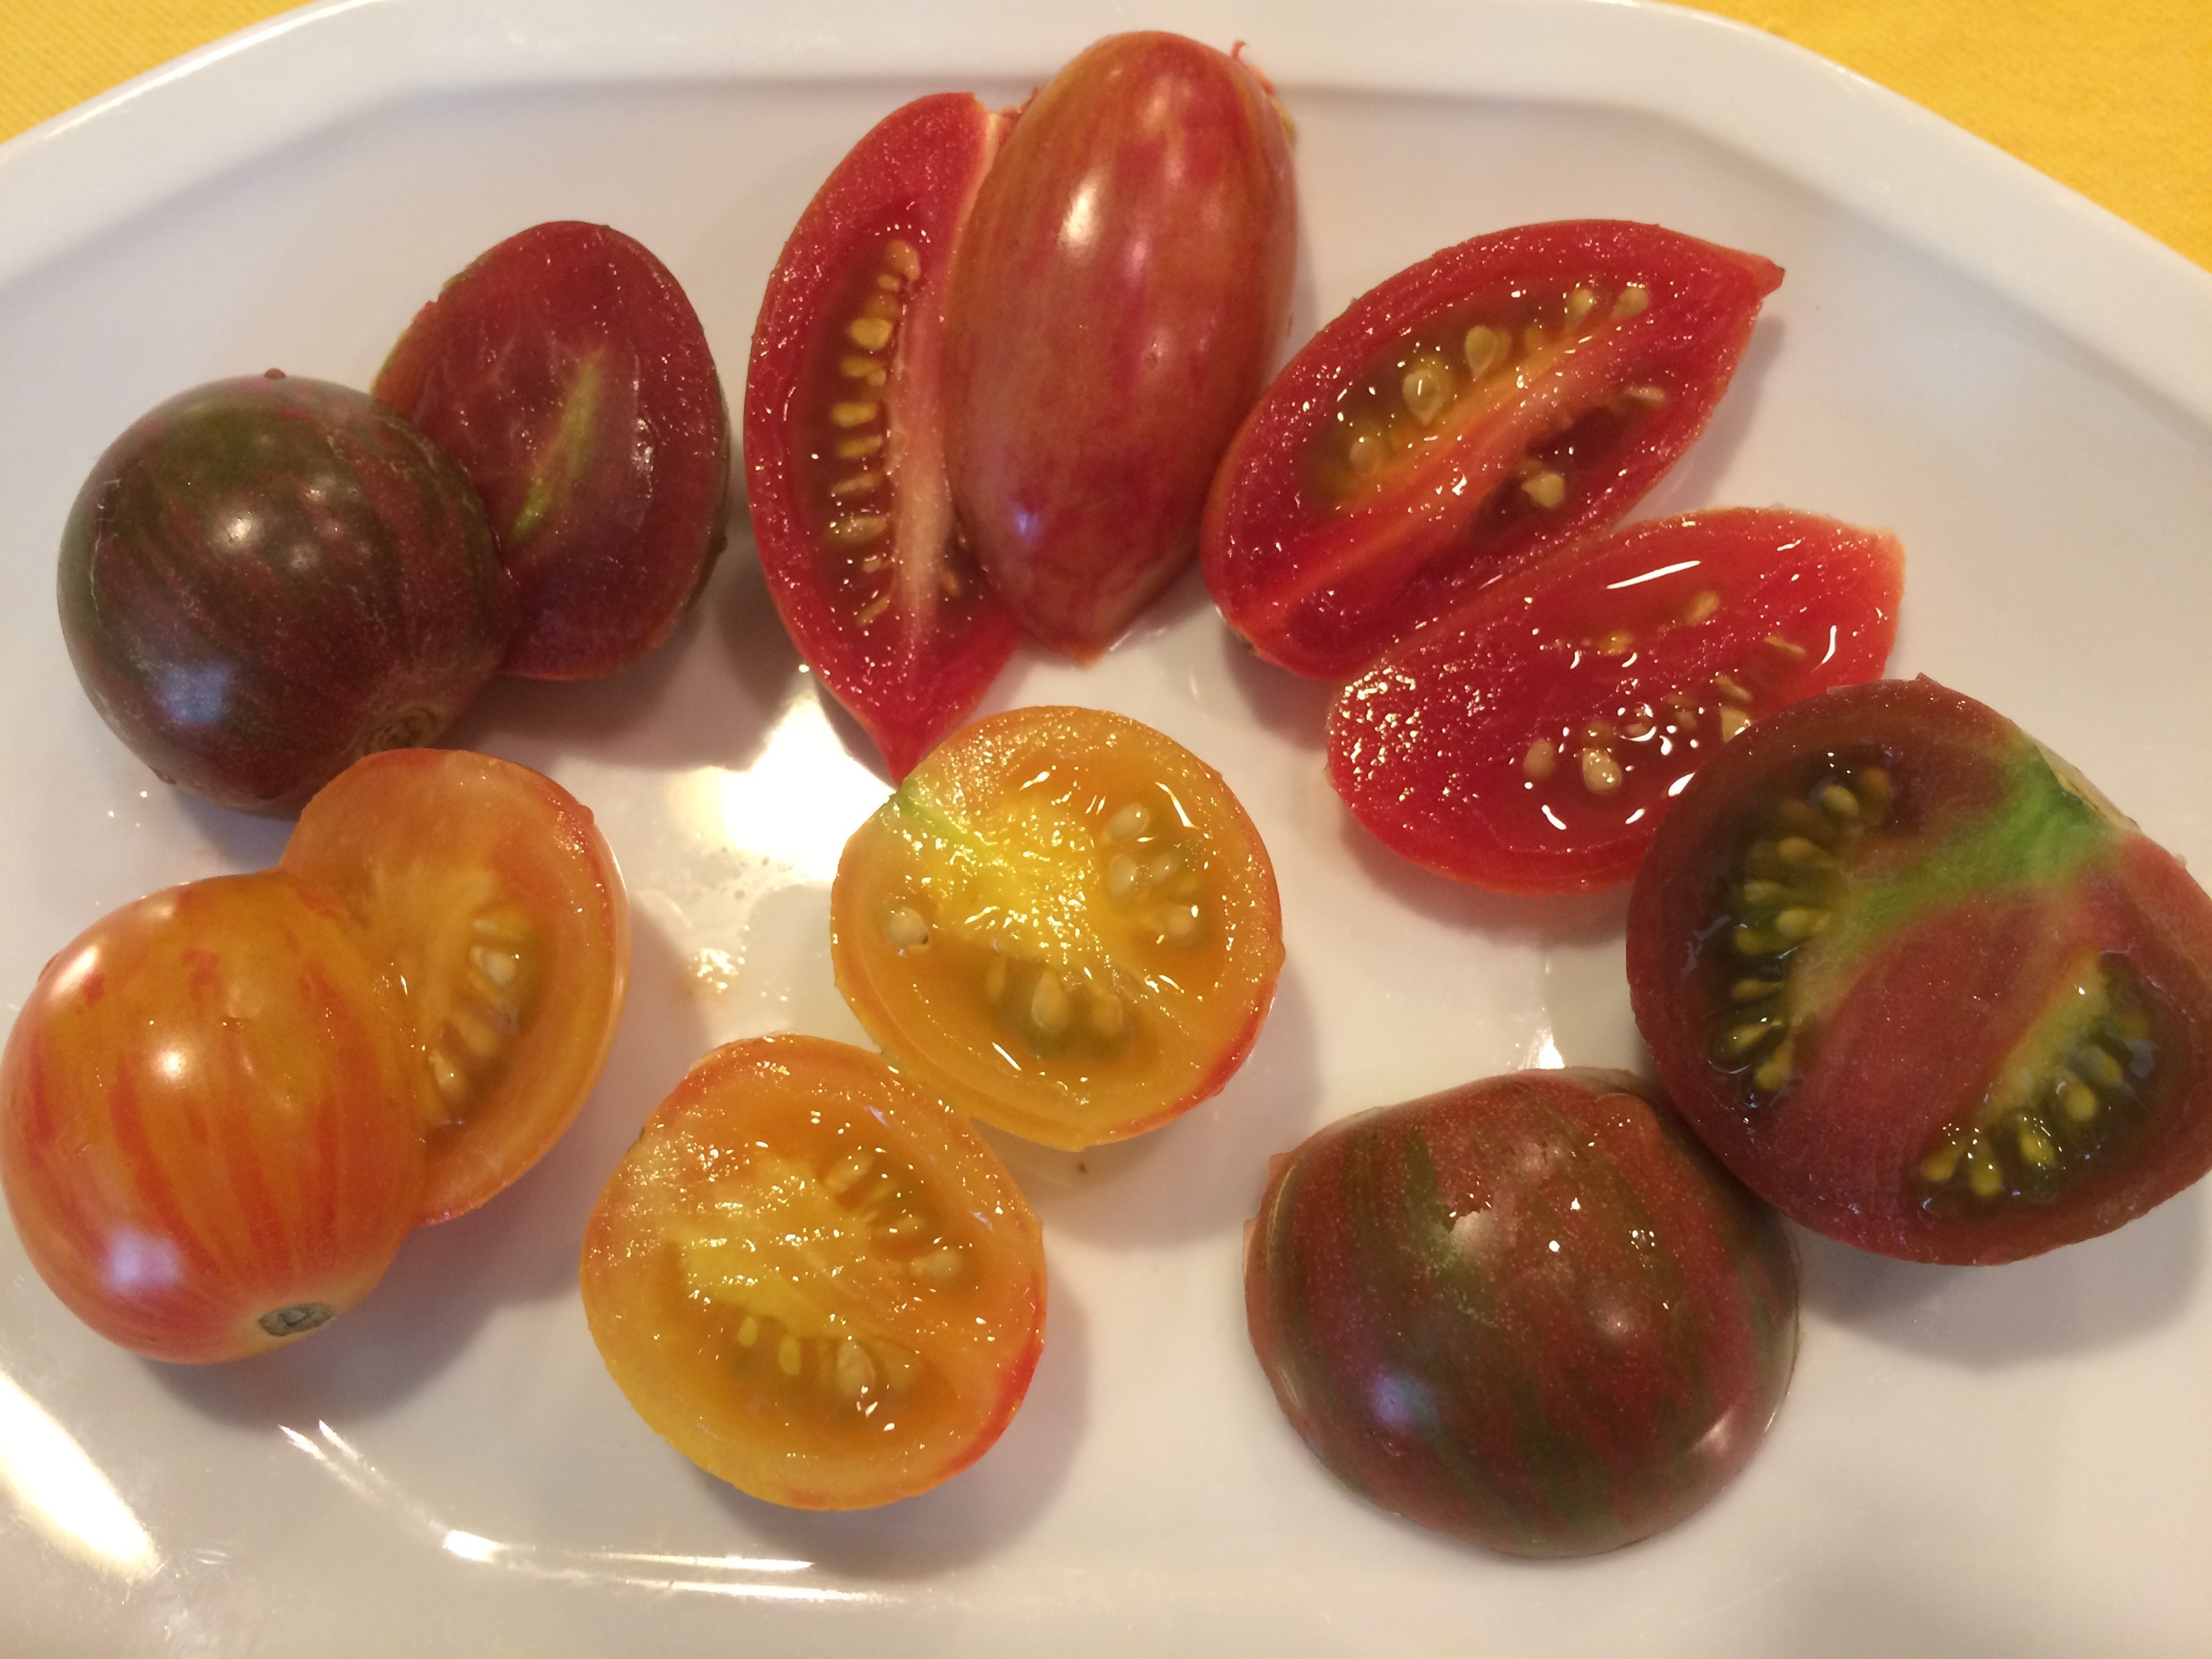
plant, fruit, dish, food, produce, vegetable, dessert, tomato, peppers, flowering plant, land plant